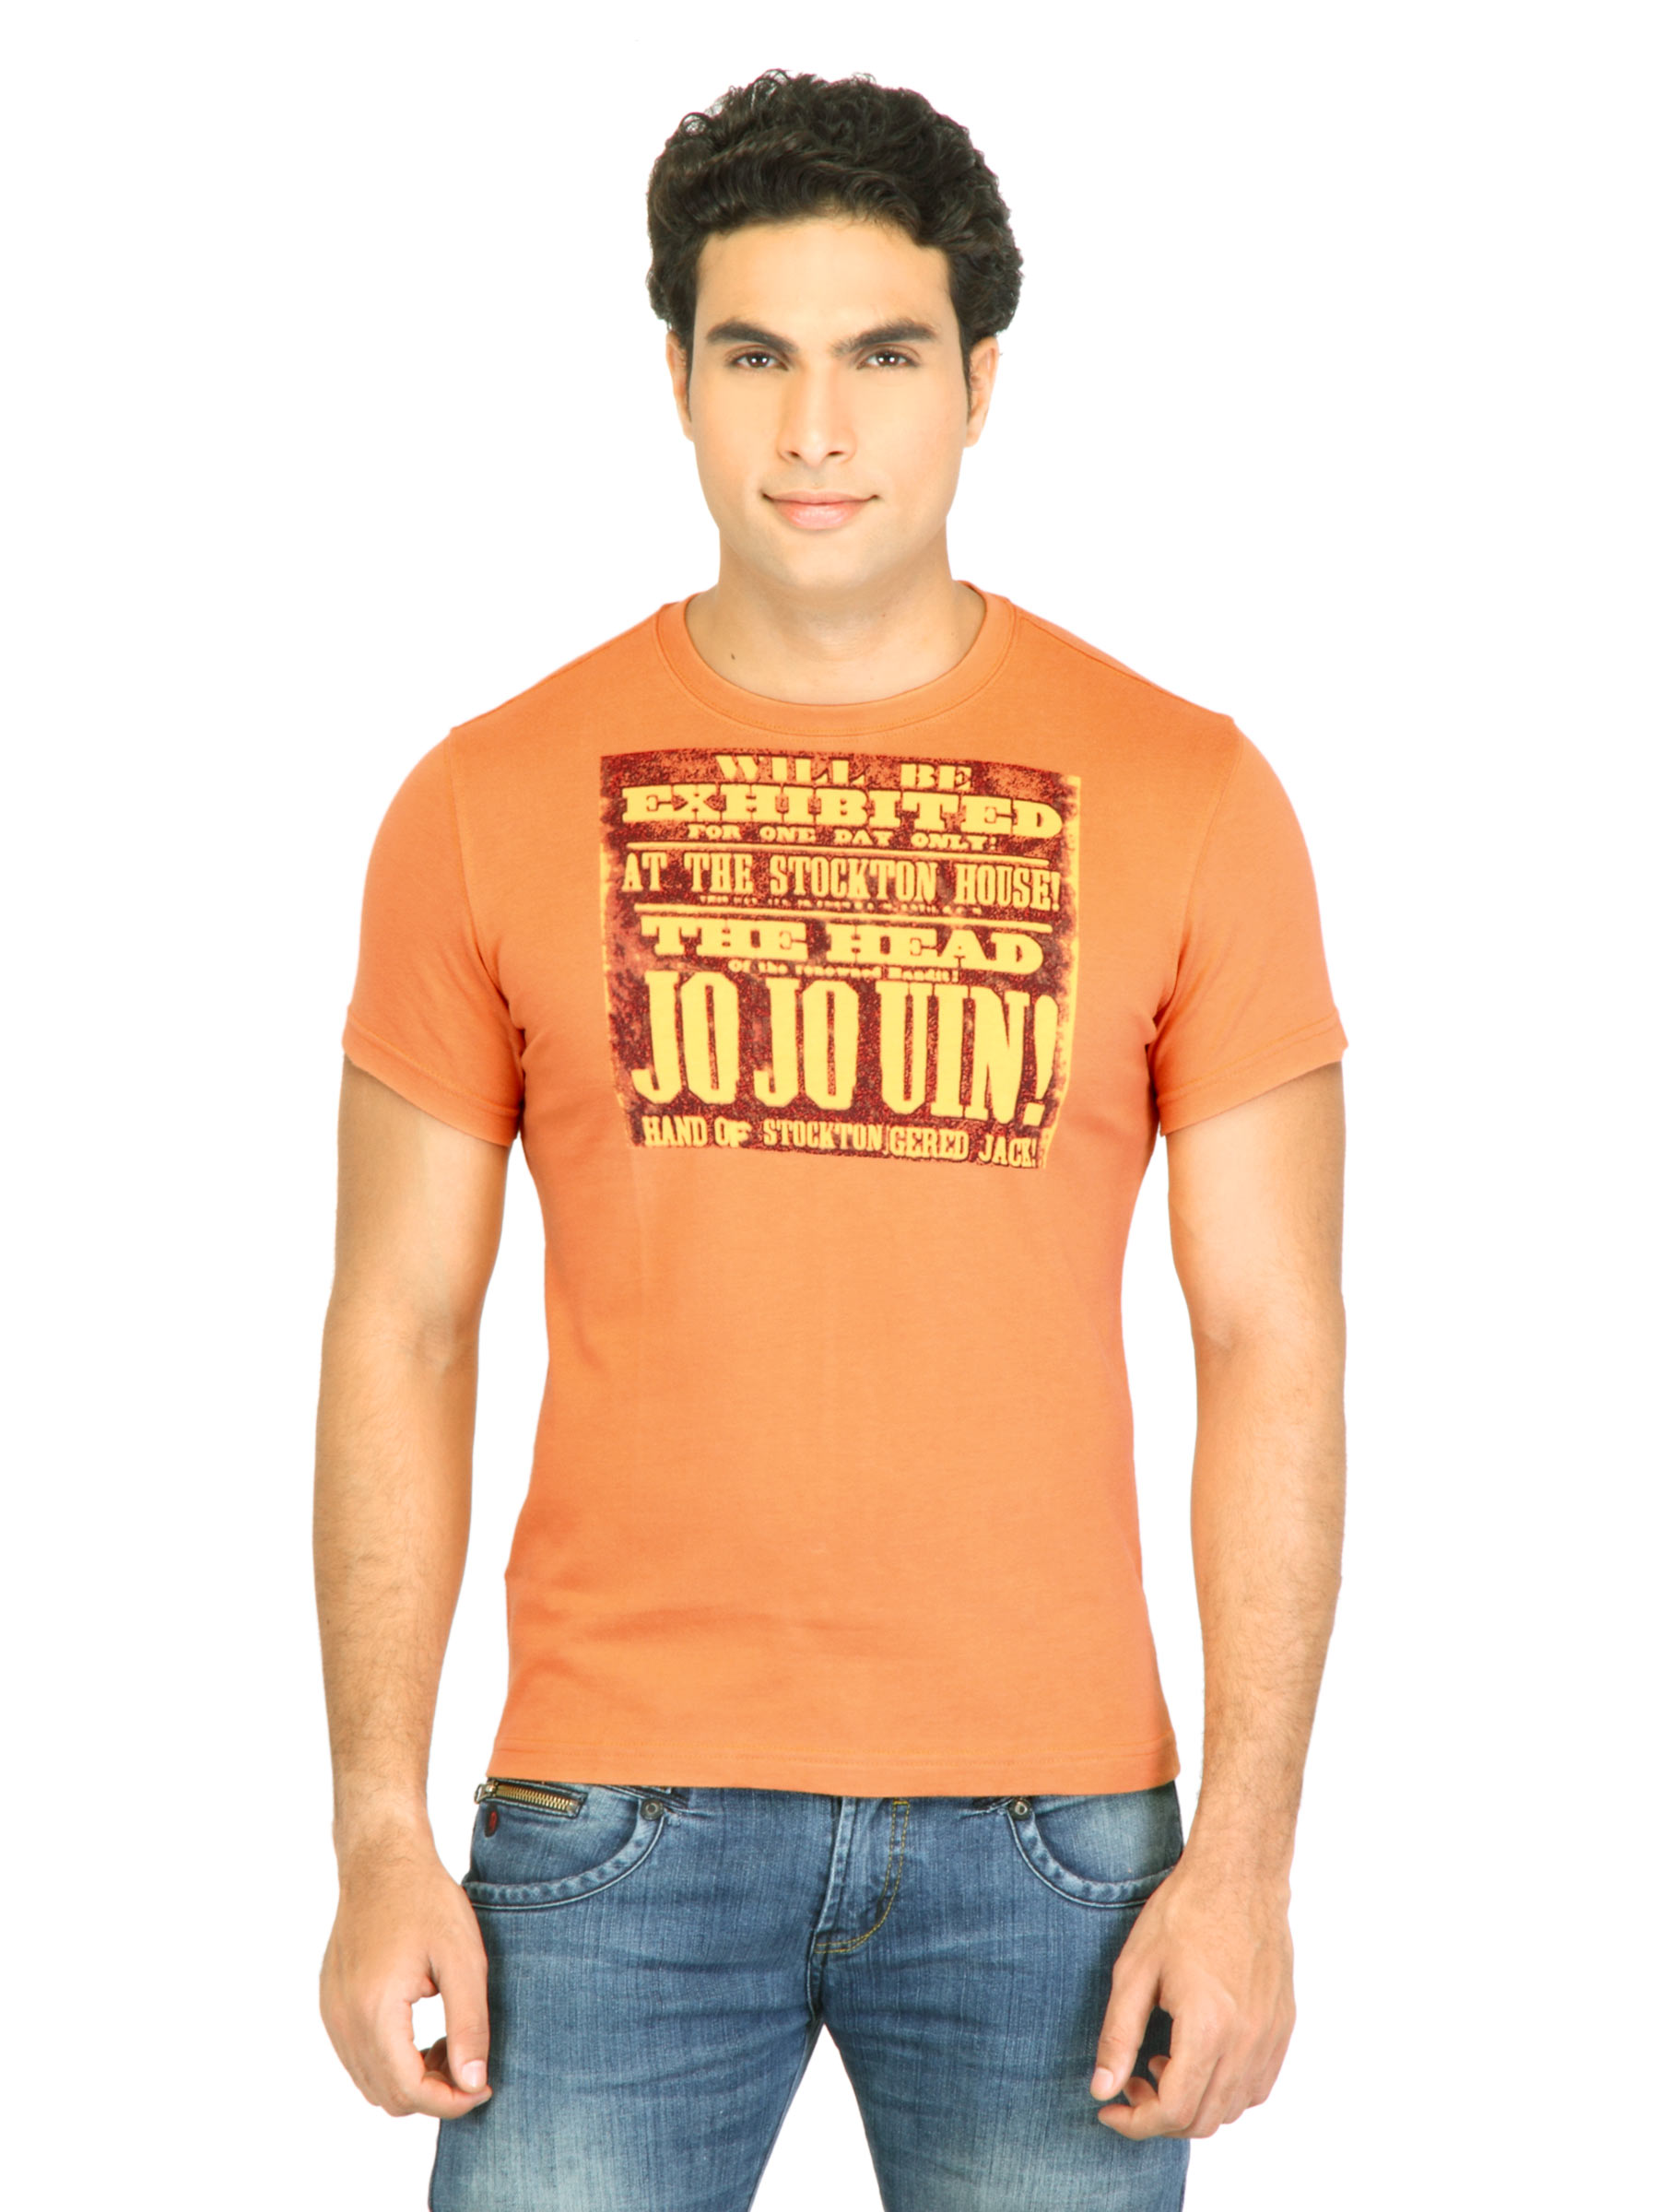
Facit Men Smart Orange Tshirt
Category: Apparel / Topwear / Tshirts
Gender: Men
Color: Orange
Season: Summer 2016
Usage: Casual